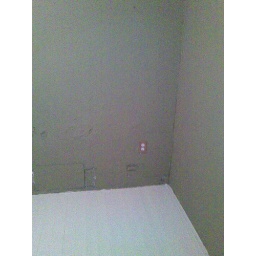
Holes in a corner of the library are repaired and painted. The area now is hidden by a book case.